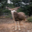
Label: deer